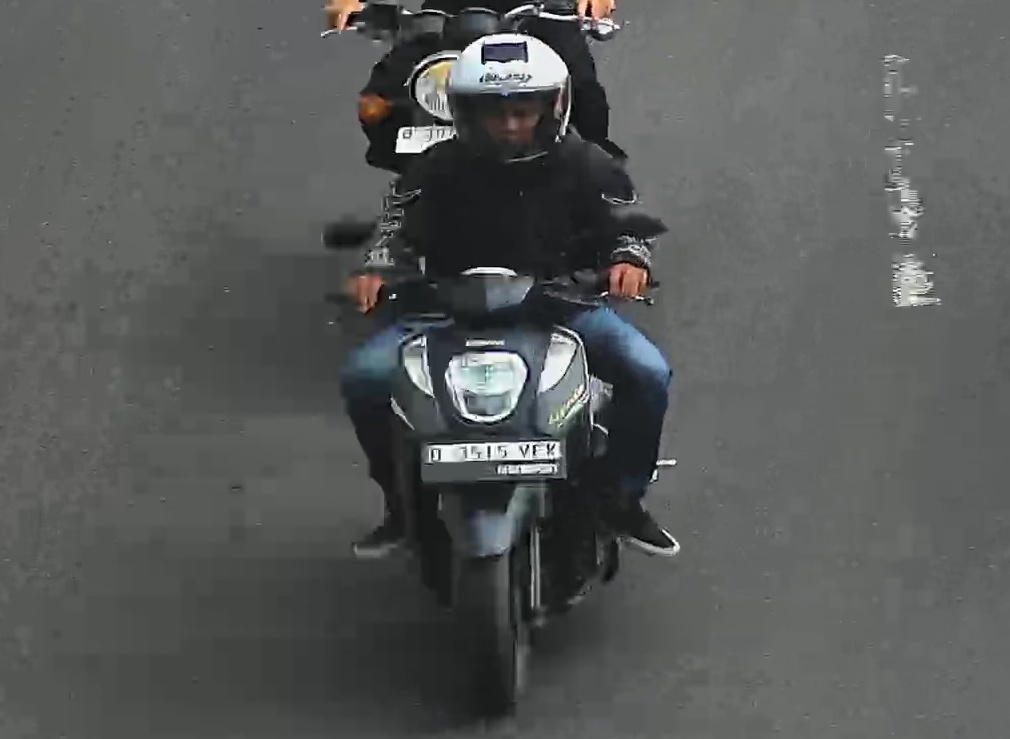
person-with-helmet: 1
person-without-helmet: 0